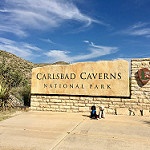
Label: glacier